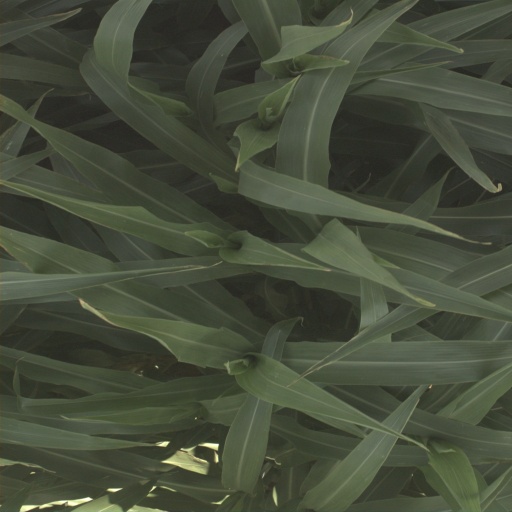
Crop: sorghum